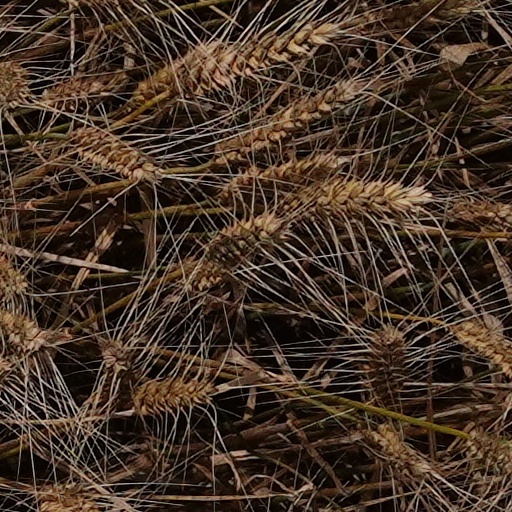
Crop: wheat